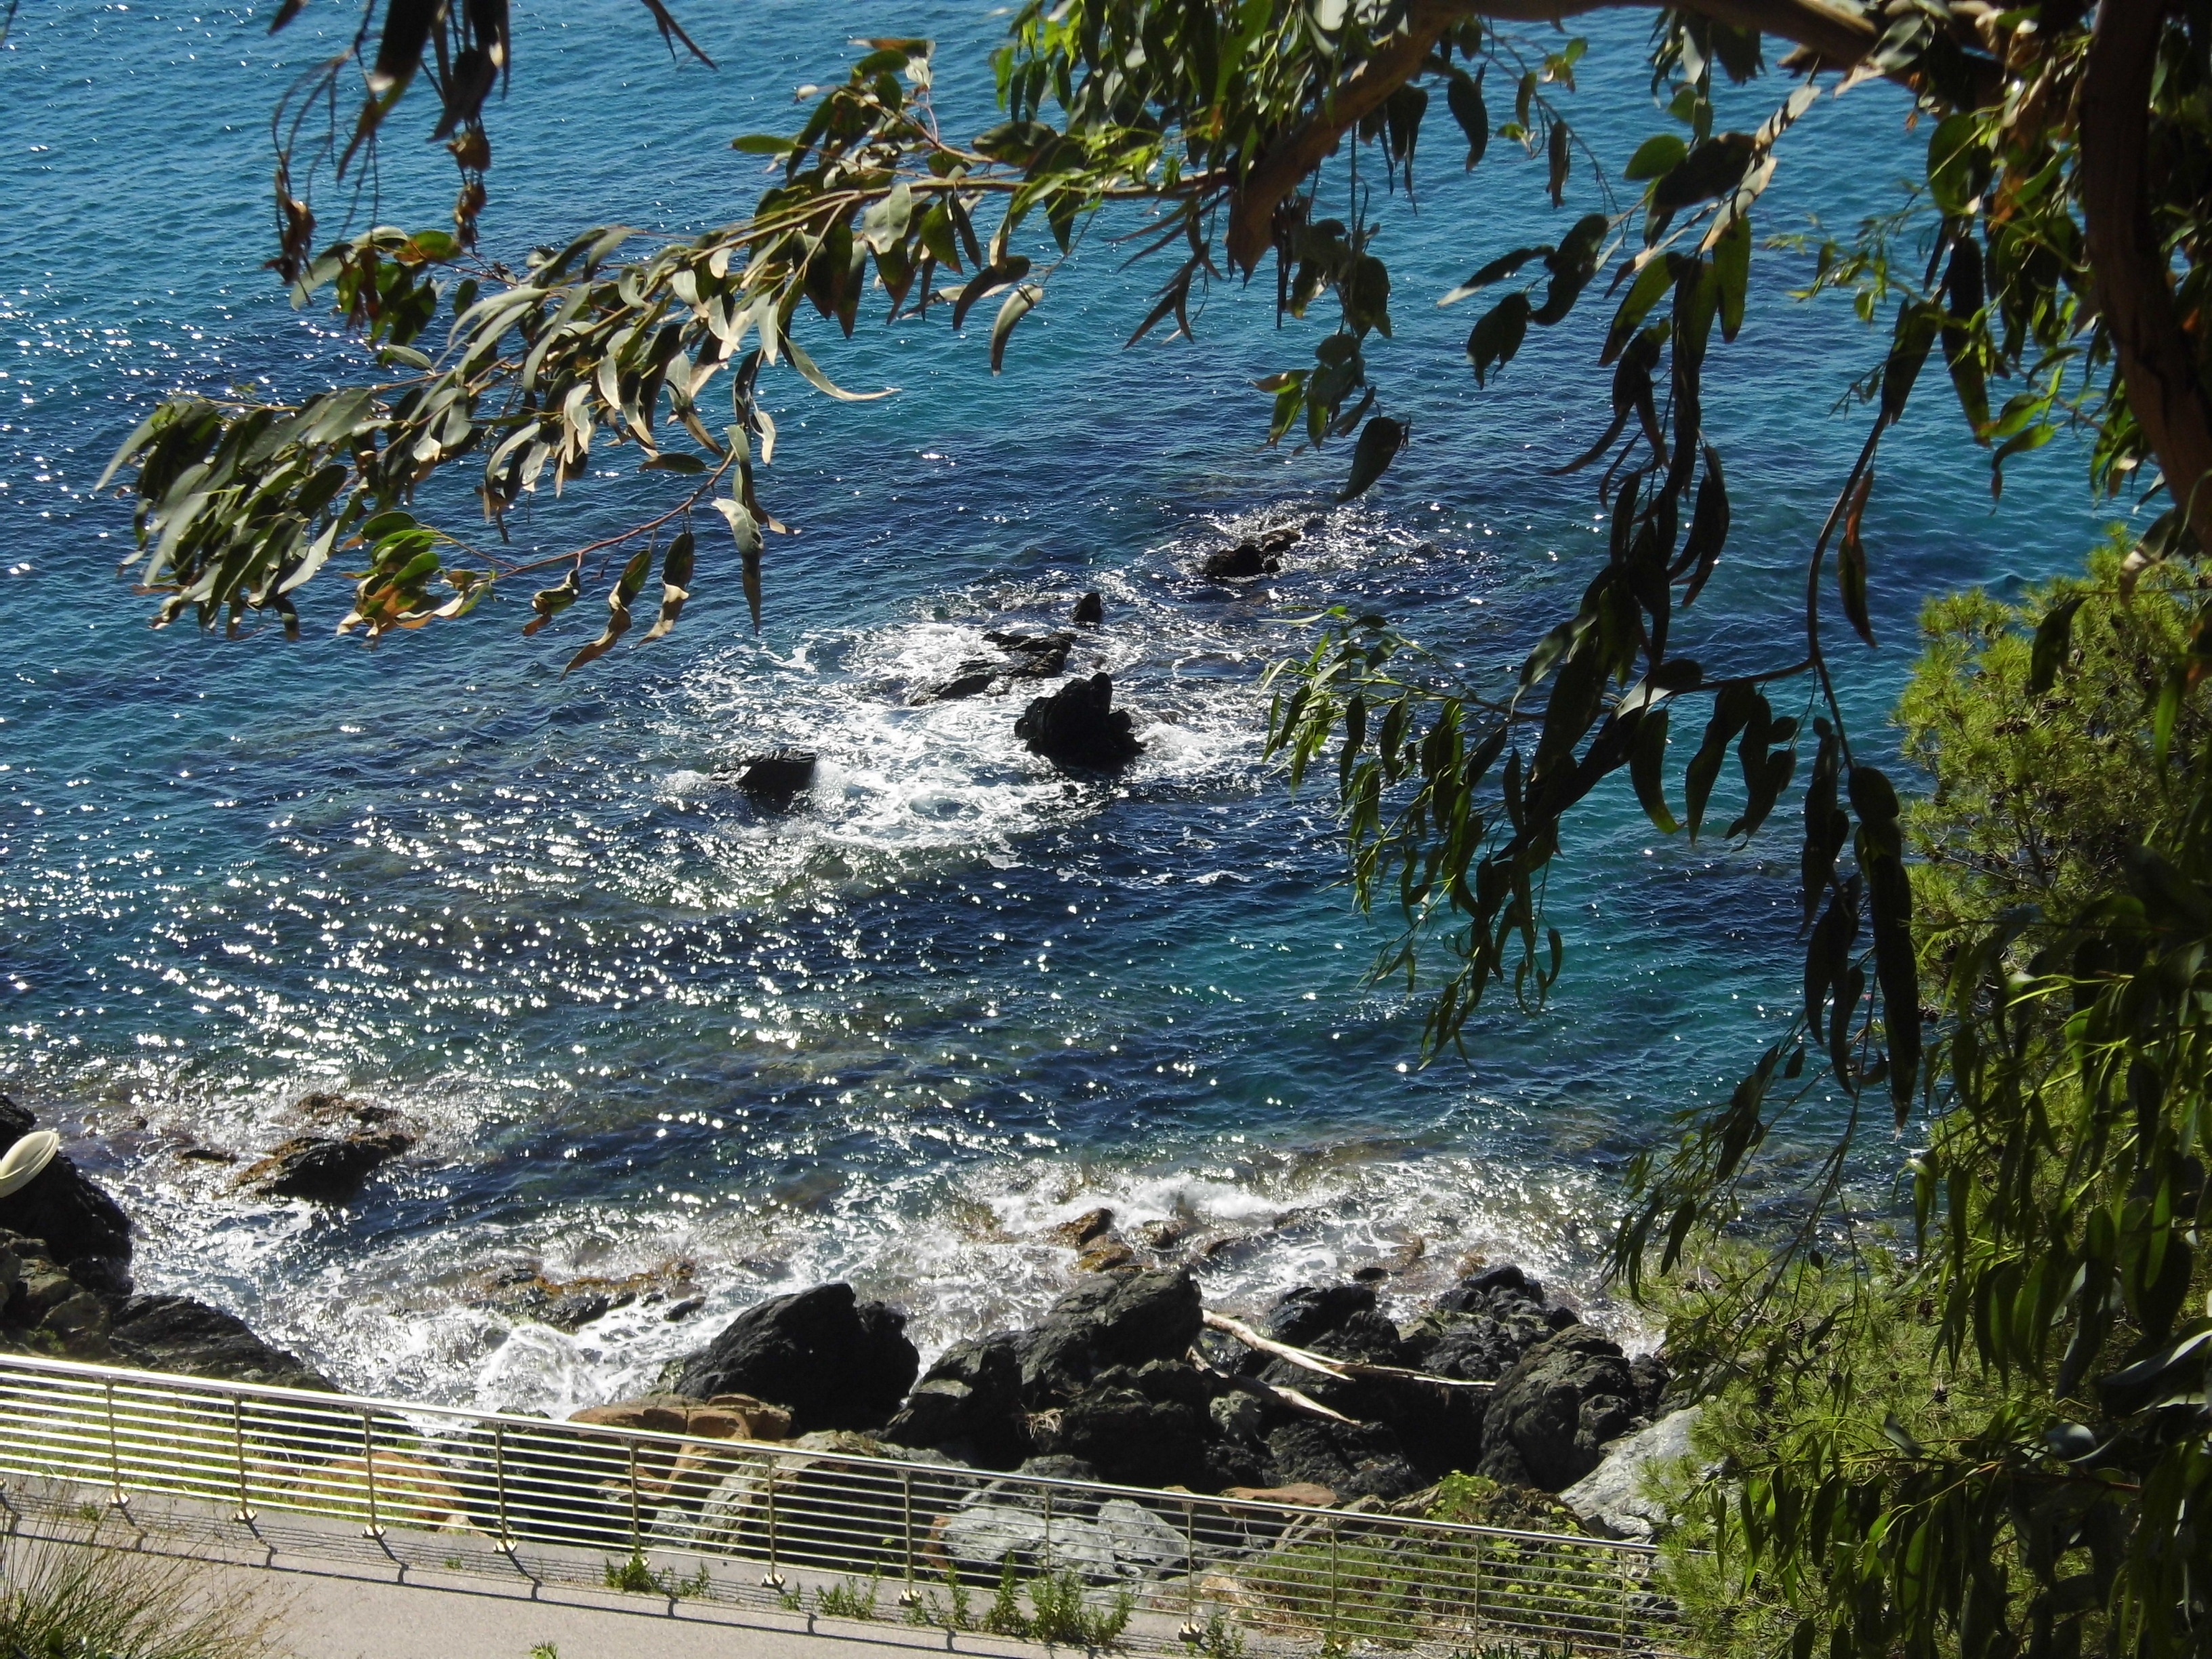
beach, sea, coast, tree, water, rock, ocean, shore, cliff, jungle, terrain, body of water, habitat, tropics, varazze, savona